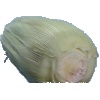
Label: Corn Husk 1